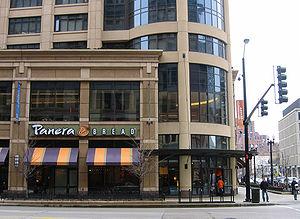
Panera Bread est une chaîne américaine de boulangeries et de cafés présente aux États-Unis et au Canada.